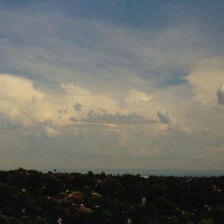
Cloud type: Cirrostratus